Bob Uecker

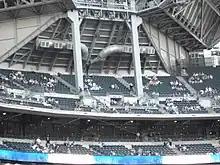
The "Uecker seats"

After retiring as a player, Uecker became a broadcaster, starting with WSB-TV in Atlanta. In 1971, he began calling play-by-play for the Milwaukee Brewers' radio broadcasts. Uecker's tenure as a Brewers broadcaster for 54 seasons was the second-longest continuous tenure with one team among active Major League Baseball announcers prior to his death, trailing only Kansas City Royals broadcaster Denny Matthews (1969–present).